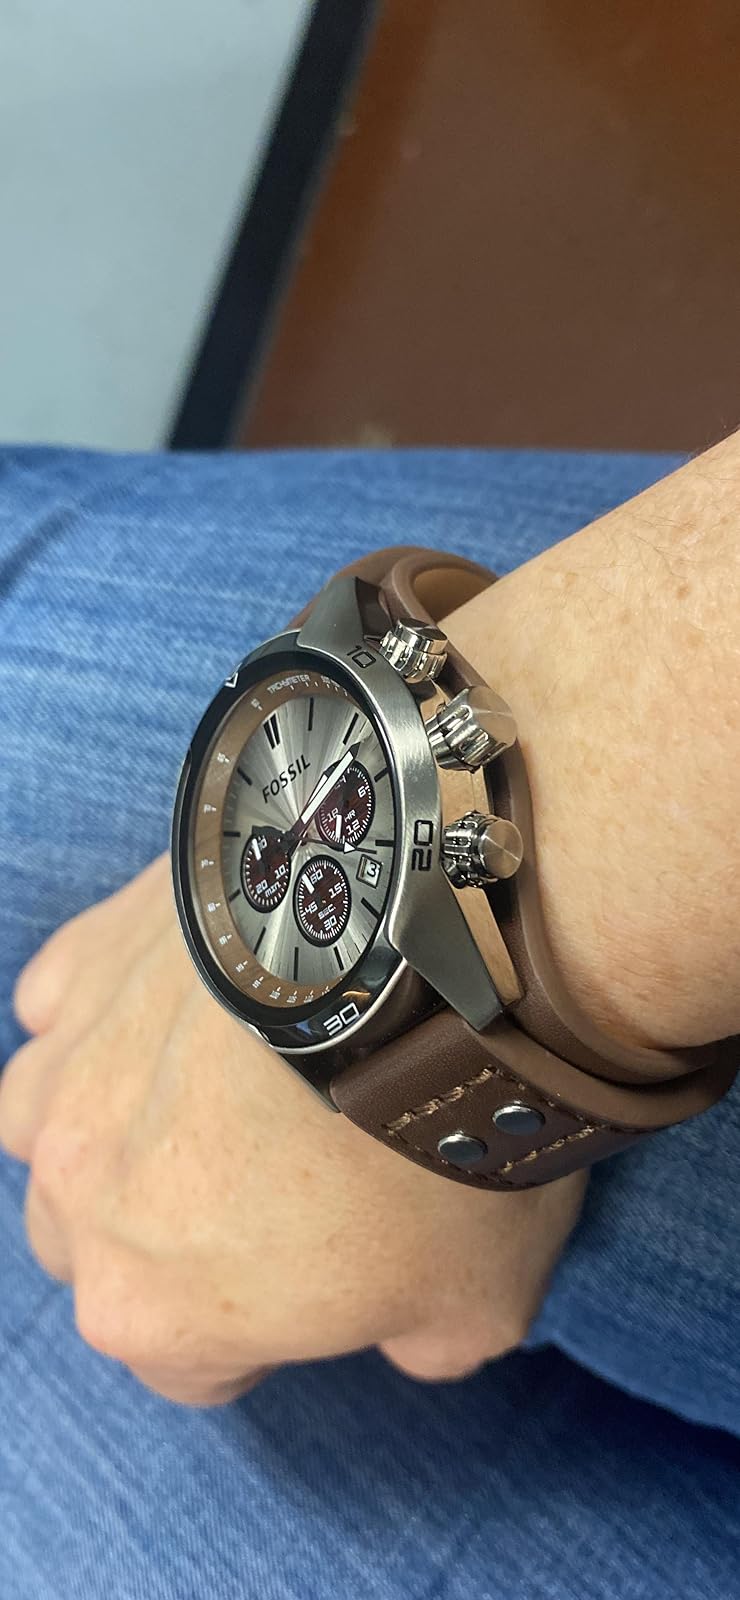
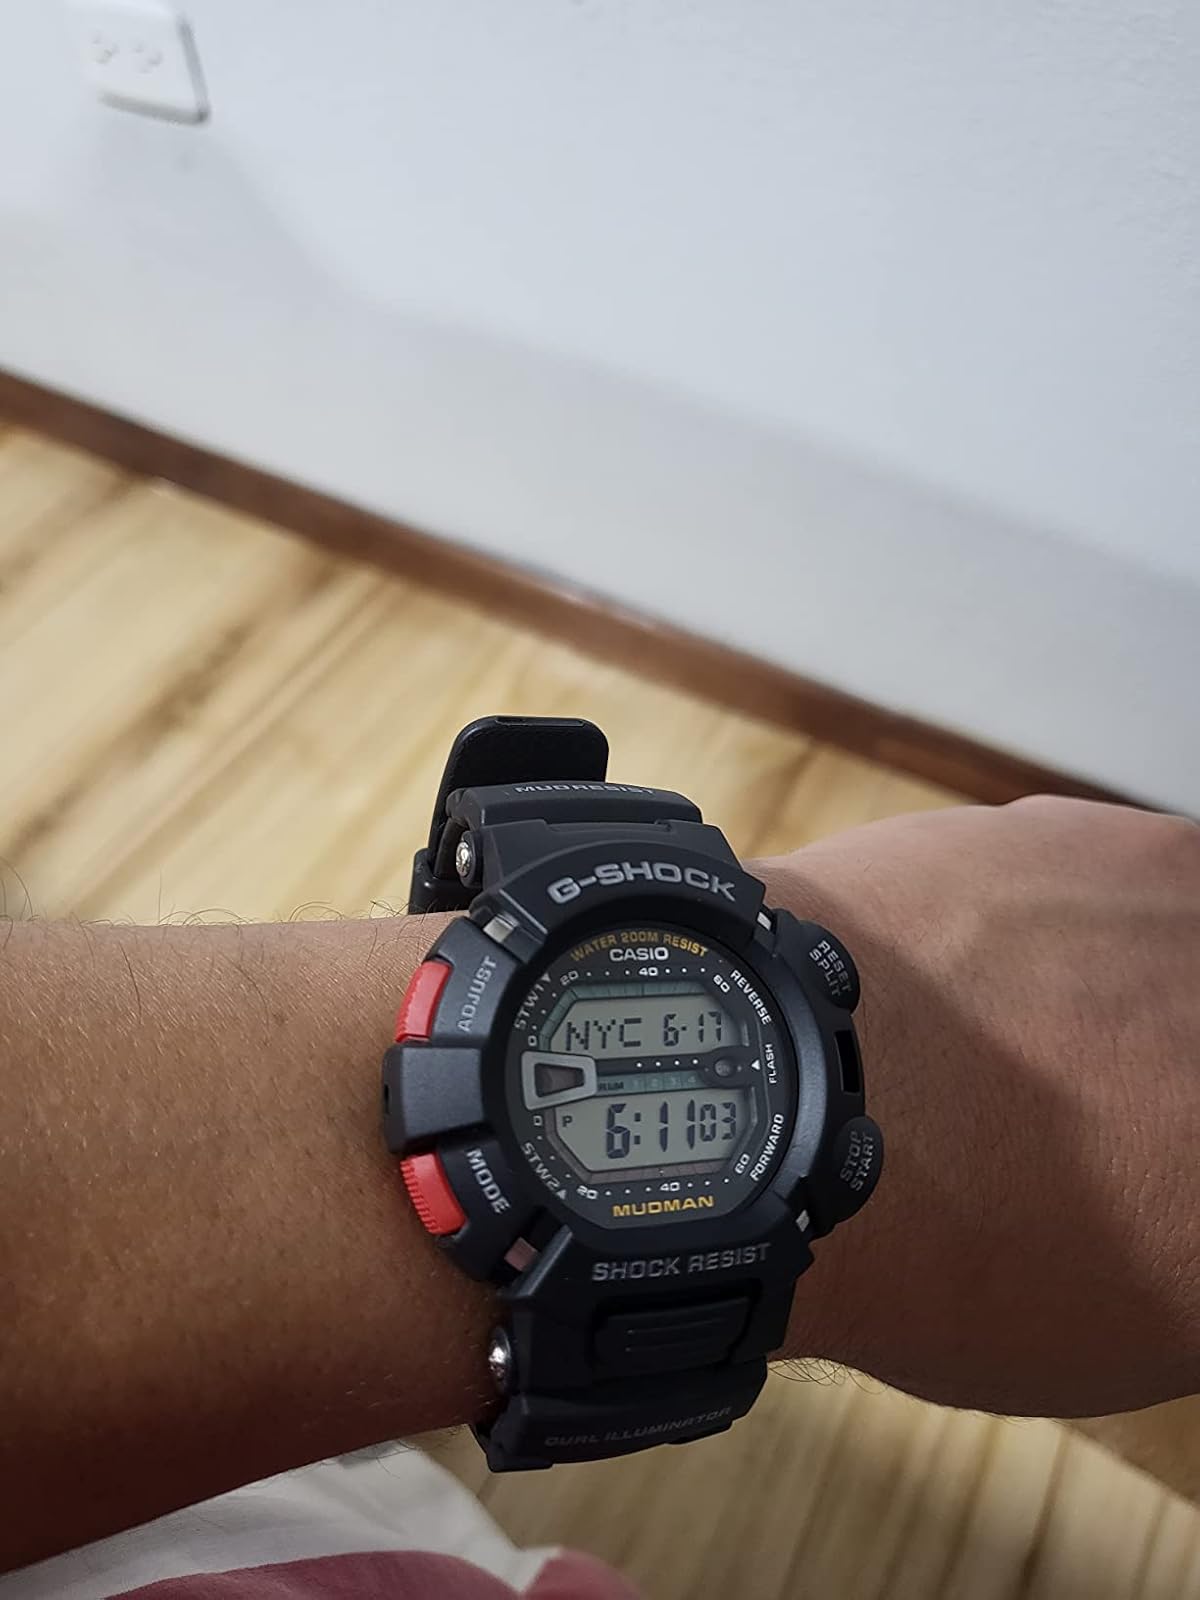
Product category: accessories_watch
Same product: no